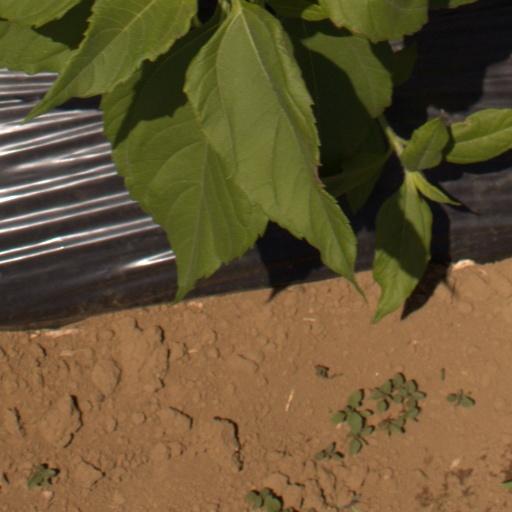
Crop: Jerusalem artichoke